Lisa Lovatt-Smith

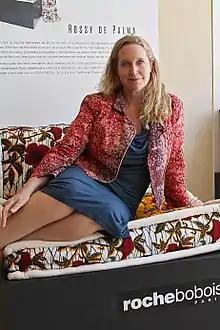
Lisa Lovatt-Smith in 2016 in Barcelona.

Lisa Lovatt-Smith is a writer, editor, journalist and child activist. She is the former Photo Editor of British Vogue, Fashion Director of Spanish Vogue, and founder of OAfrica, a charity that supports vulnerable children. Living in Paris and Accra, Ghana since 2002, she has brought her contacts in international fashion and culture to spread awareness about African excellence in journalism, fashion, wellness, design and music through her public speaking and digital presence, supporting global recognition of African talent. She was married to the French designer .